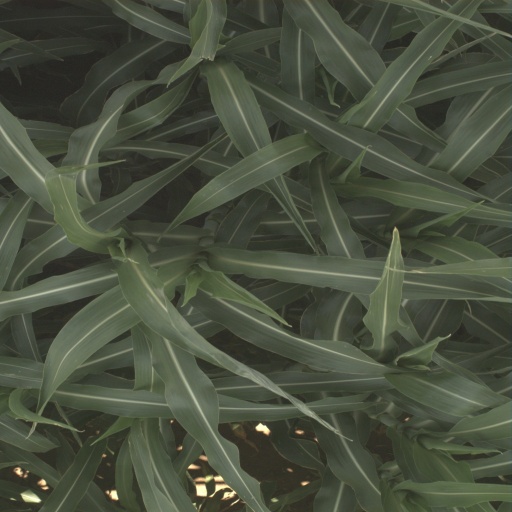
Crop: sorghum